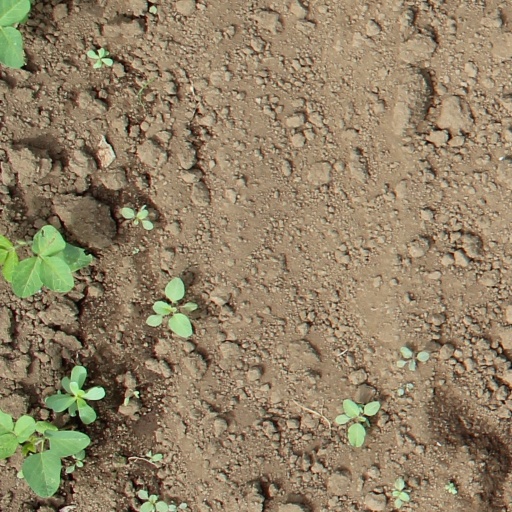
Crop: soybean